Cyrus Gray

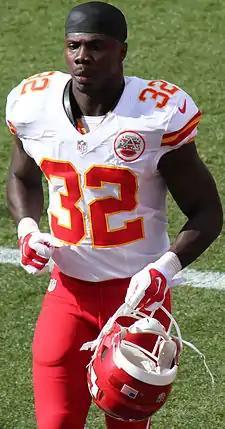
Gray with the Kansas City Chiefs in 2014

Cyrus Danall Gray (born November 18, 1989) is an American former professional football running back. He played college football at Texas A&M University. Gray was selected by the Kansas City Chiefs in the sixth round of the 2012 NFL draft. He also had brief stints during the 2016 off-season with the Denver Broncos and Atlanta Falcons.